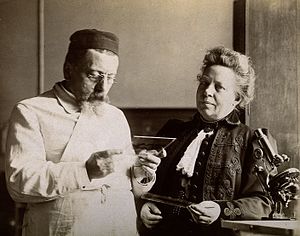
Augusta Déjerine-Klumpke
Augusta Déjerine-Klumpke i laboratoriet
Augusta Déjerine-Klumpke var en amerikansk fysiker. Hun var den første kvinde, der arbejdede som forsker på et hospital i Paris.